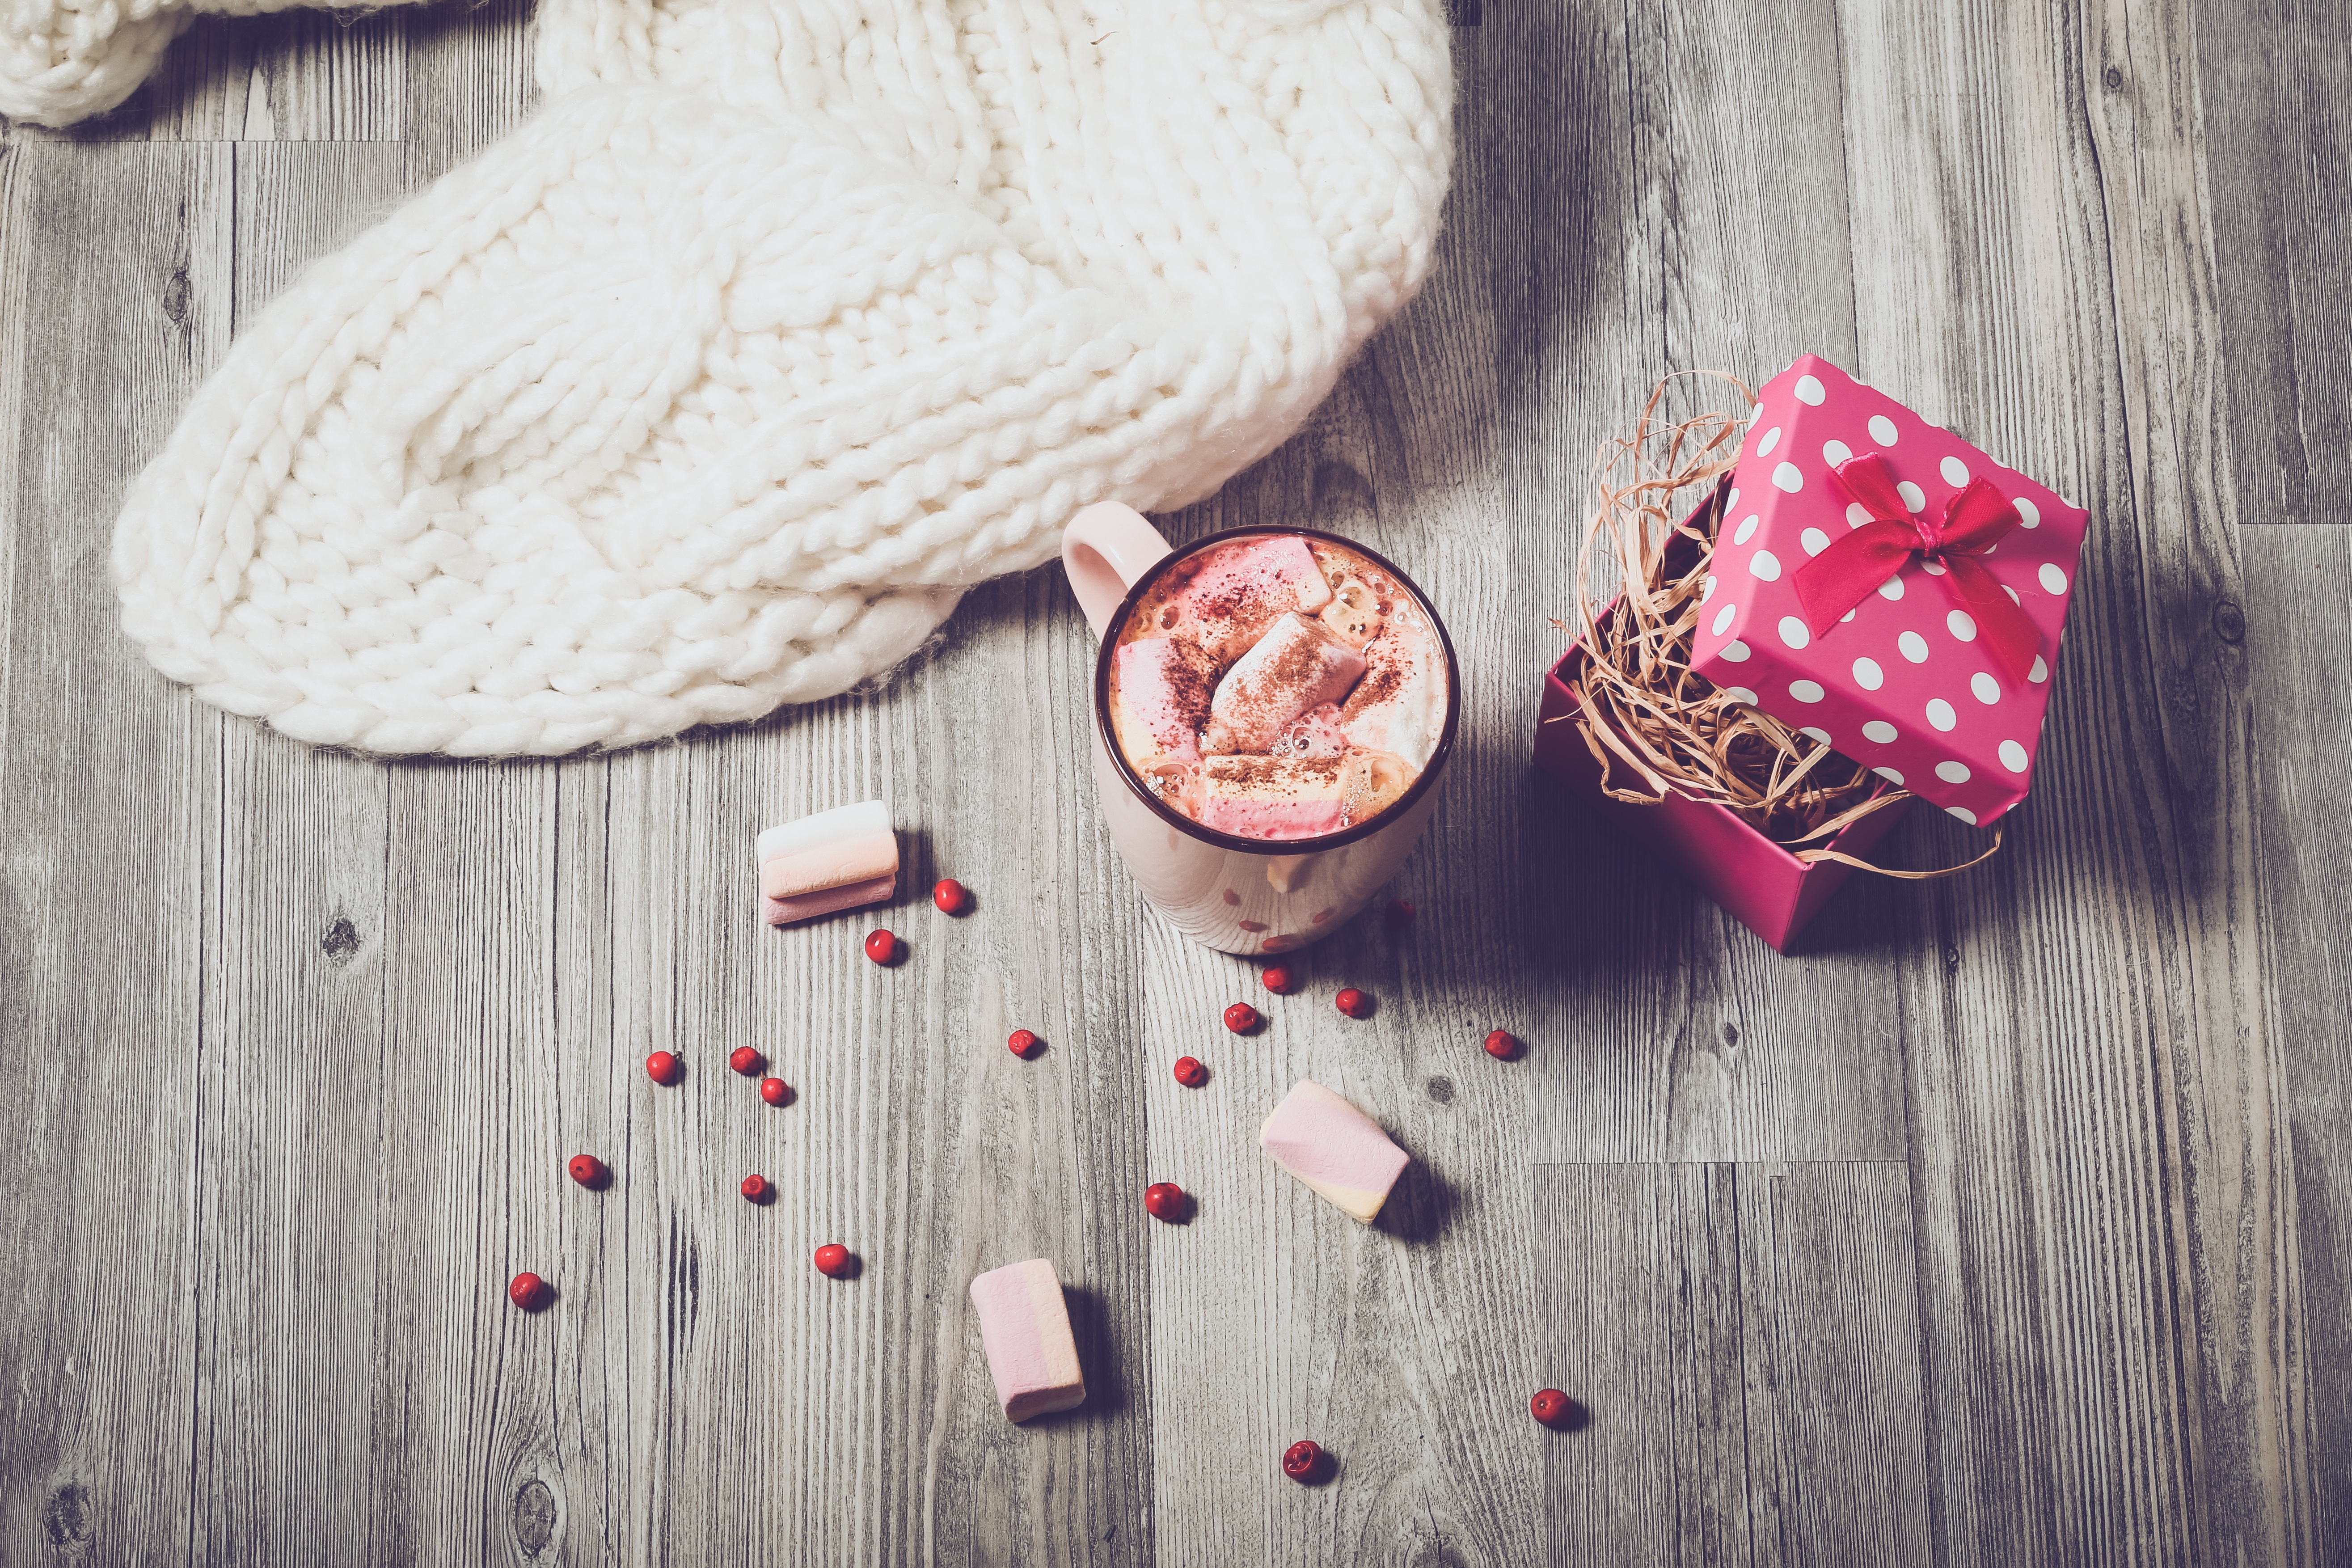
hand, petal, heart, pattern, red, color, pink, textile, art, organ